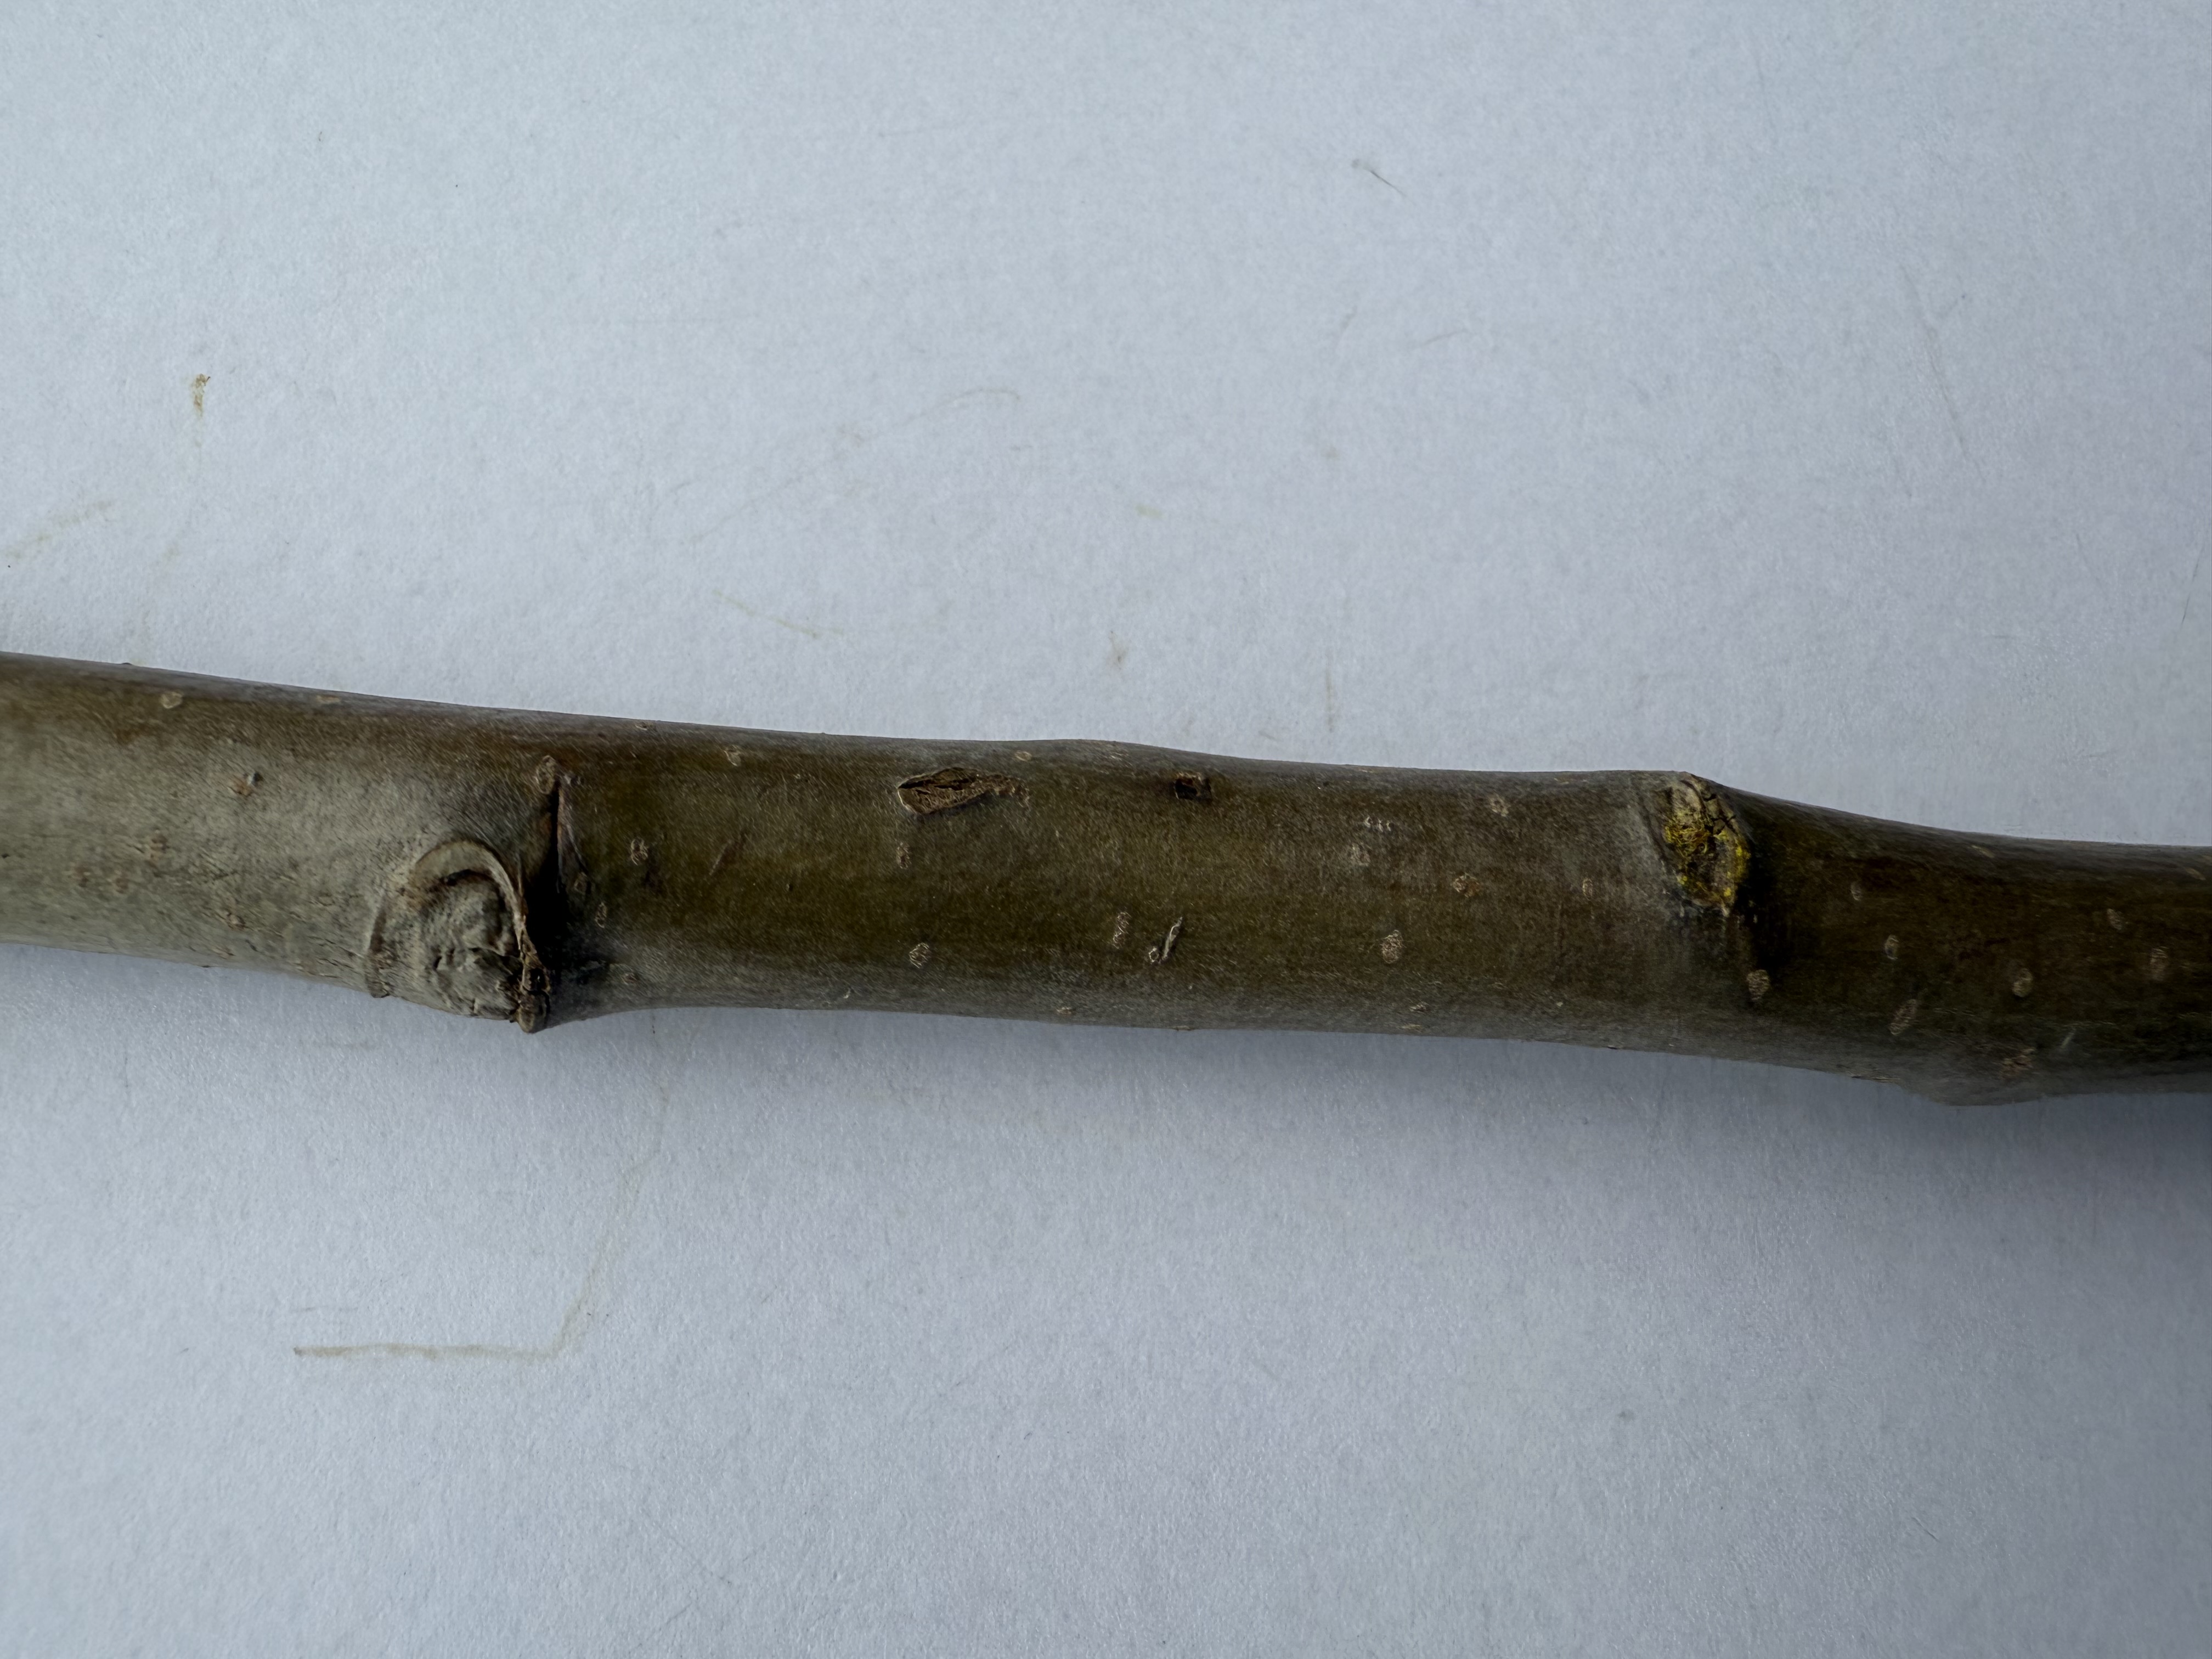
Variety: Egrisap Pear